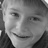
Emotion: happy